Chris Cockrum

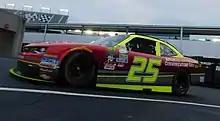
Cockrum's No. 25 in the garage area at Charlotte in October 2016

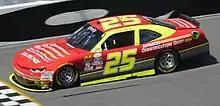
Cockrum's No. 25 at the Daytona season-opener in 2017

In 2015, Cockrum joined MBM Motorsports to drive the No. 13 Chevrolet for one race at Daytona, where he finished career best finish 21st. Cockrum also raced at his hometown track Atlanta where he finished 29th, driving the No. 15 Chevrolet for RWR. Cockrum joined a new Xfinity Series team Deese Racing Enterprises, driving the No. 35 Chevrolet to attempt to qualify at Talledega but he failed to. Cockrum formed his team to race at the fall Daytona race but he failed to qualify.